Mehboob Studio

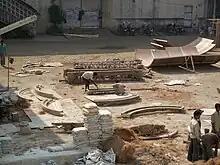
A film set in making at Mehboob Studio's courtyard, in 2007.

Director Mehboob Khan, who started his directorial journey in 1935, had already established Mehboob Productions in 1942 and had made hits such as "Anmol Ghadi" (1946) and "Andaz" (1949). He started looking for land closer to central Mumbai, compared with older studios such as Filmistan and Bombay Talkies, which were in far-flung Goregoan and Malad. Eventually, he settled for seaside Bandra, then a quiet and marshy area, long before the Reclamation that took place later. The plot, close to historic Mount Mary's Church was bought in 1951 from Jaffer Bhai, a local Bohra Muslim. A portion of the land housed a school run by a Parsi woman and the rest had farmland for vegetables. The construction was completed in 1954.